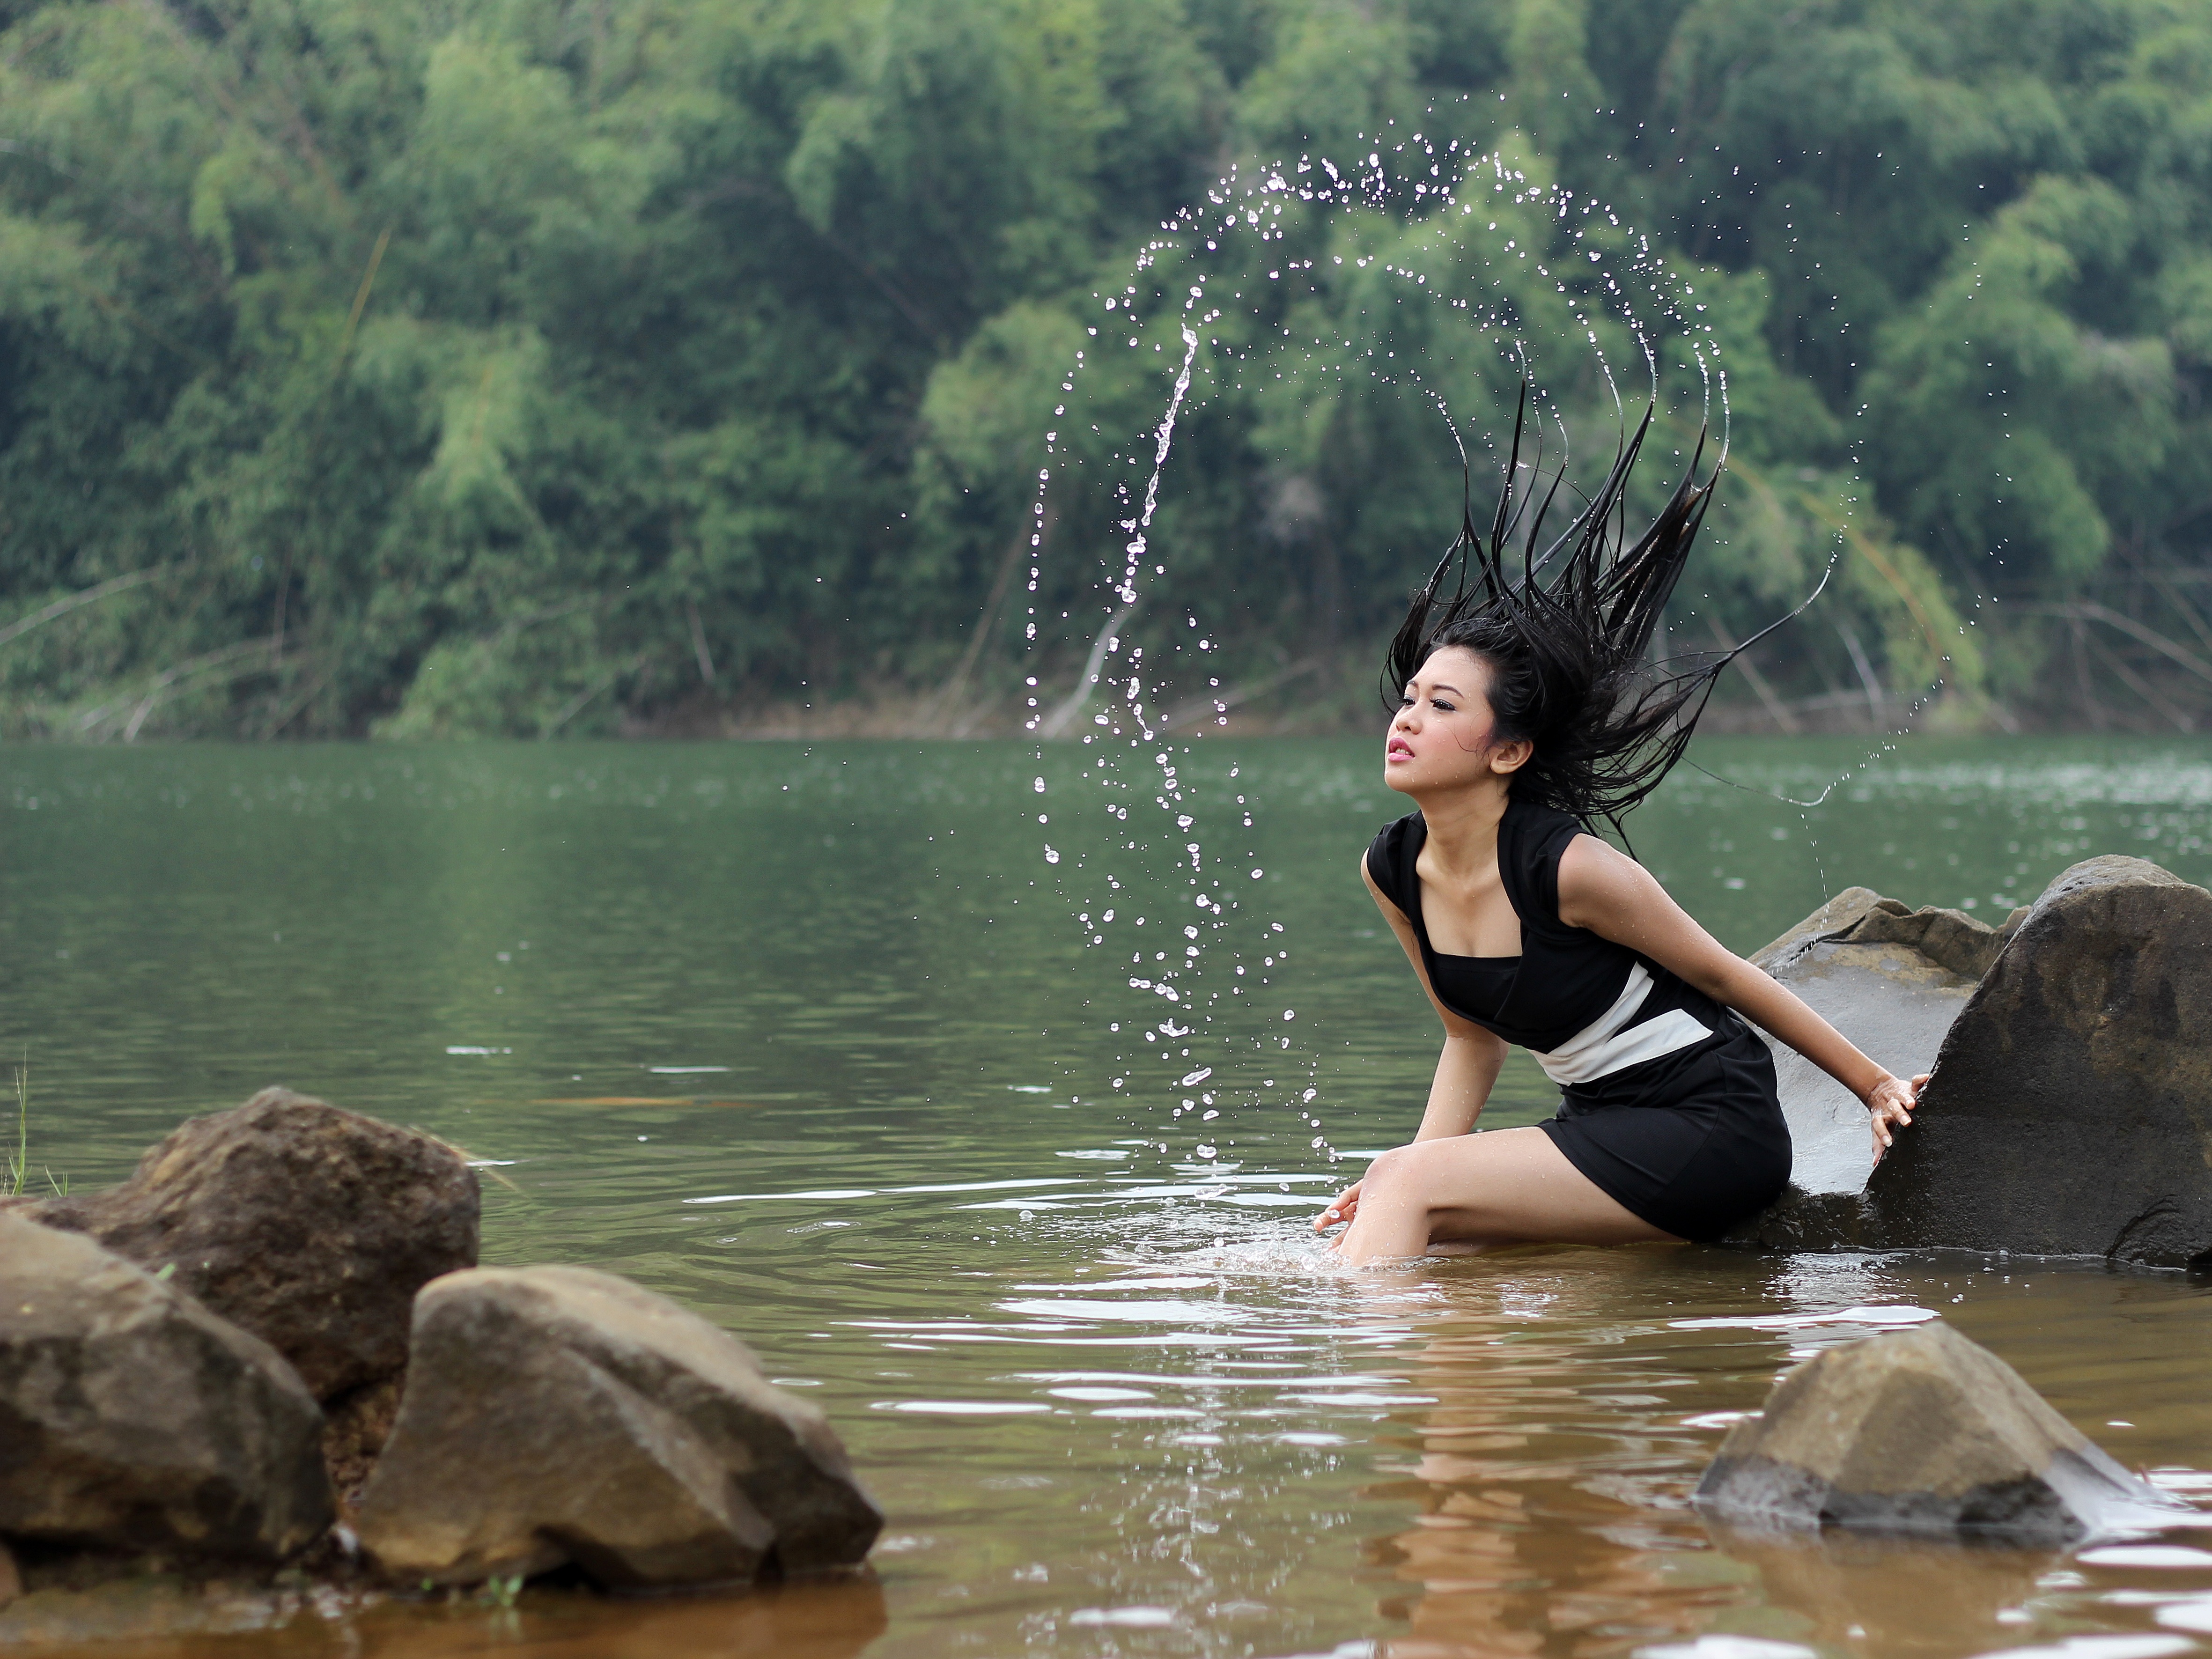
sea, water, girl, hair, lake, river, female, model, jungle, fashion, body of water, posing, women, boating, skin, sexy, style, elegant, body, modeling, habitat, water feature